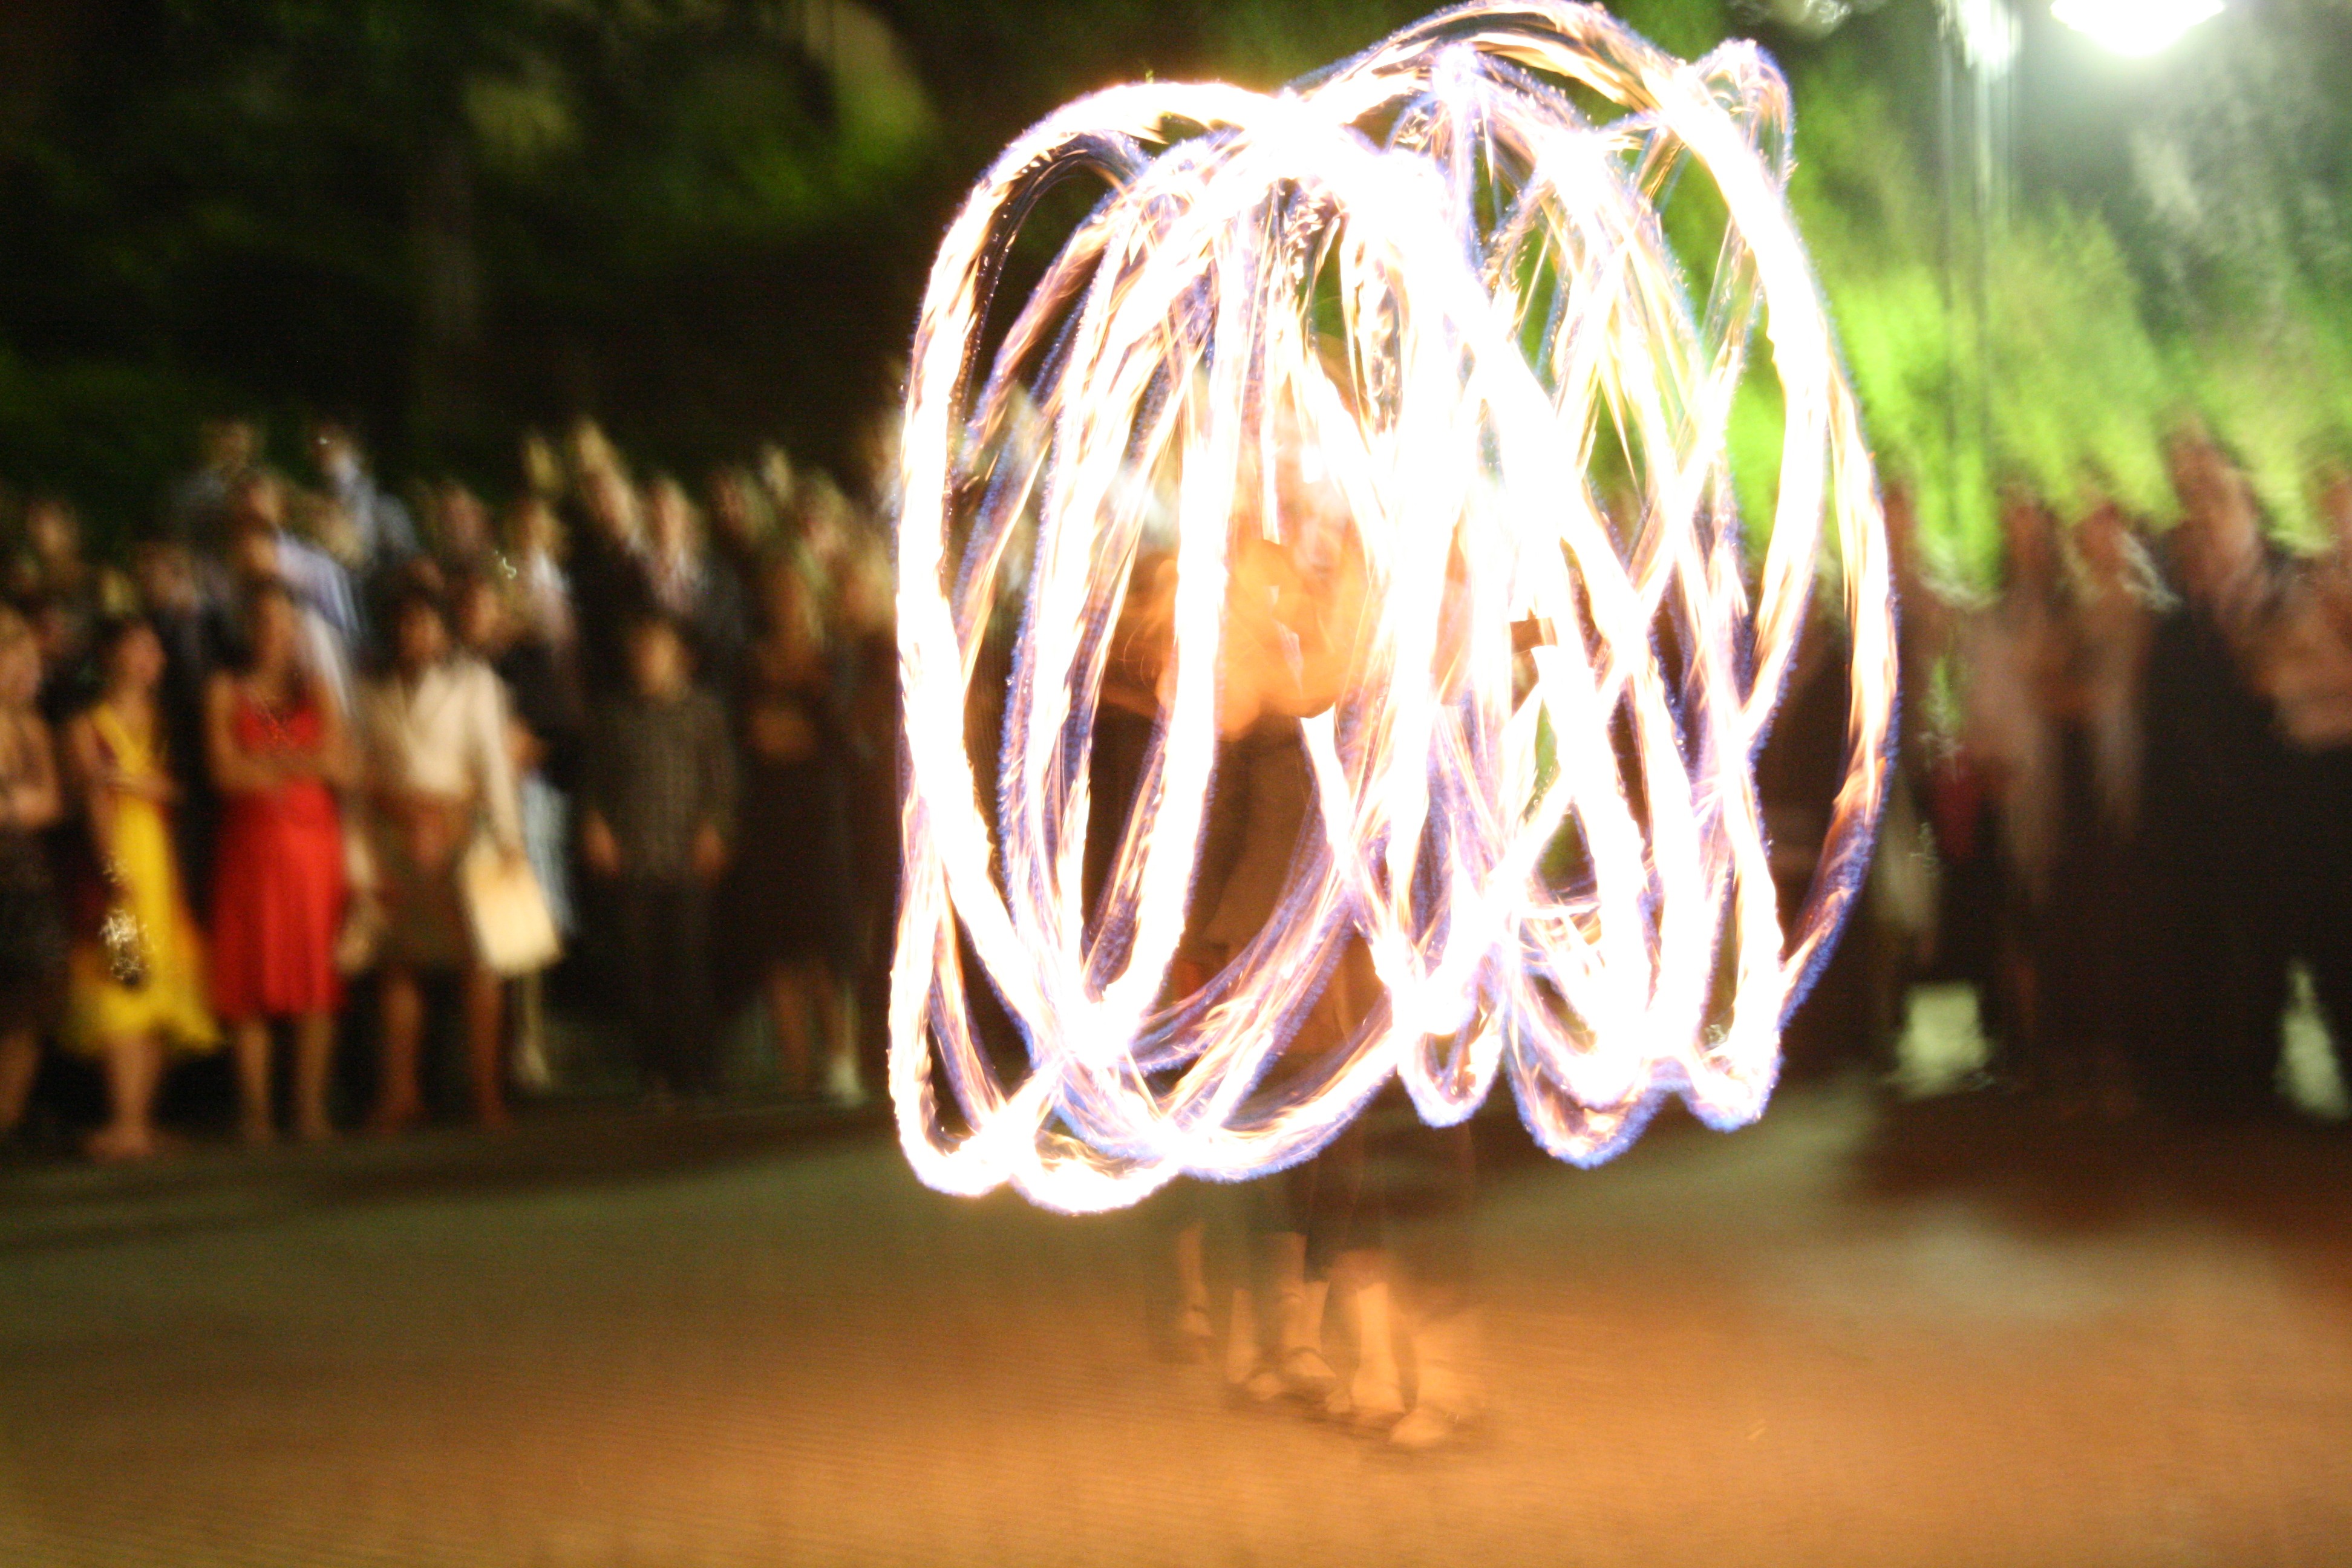
light, flower, sparkler, dance, fire, lichtspiel, event, circles of light